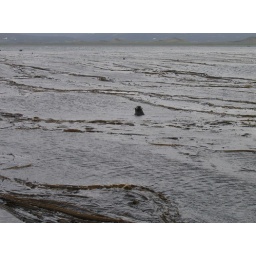
Japanese glass balls are found all over the beach at Shumshu Island, northern Kurils